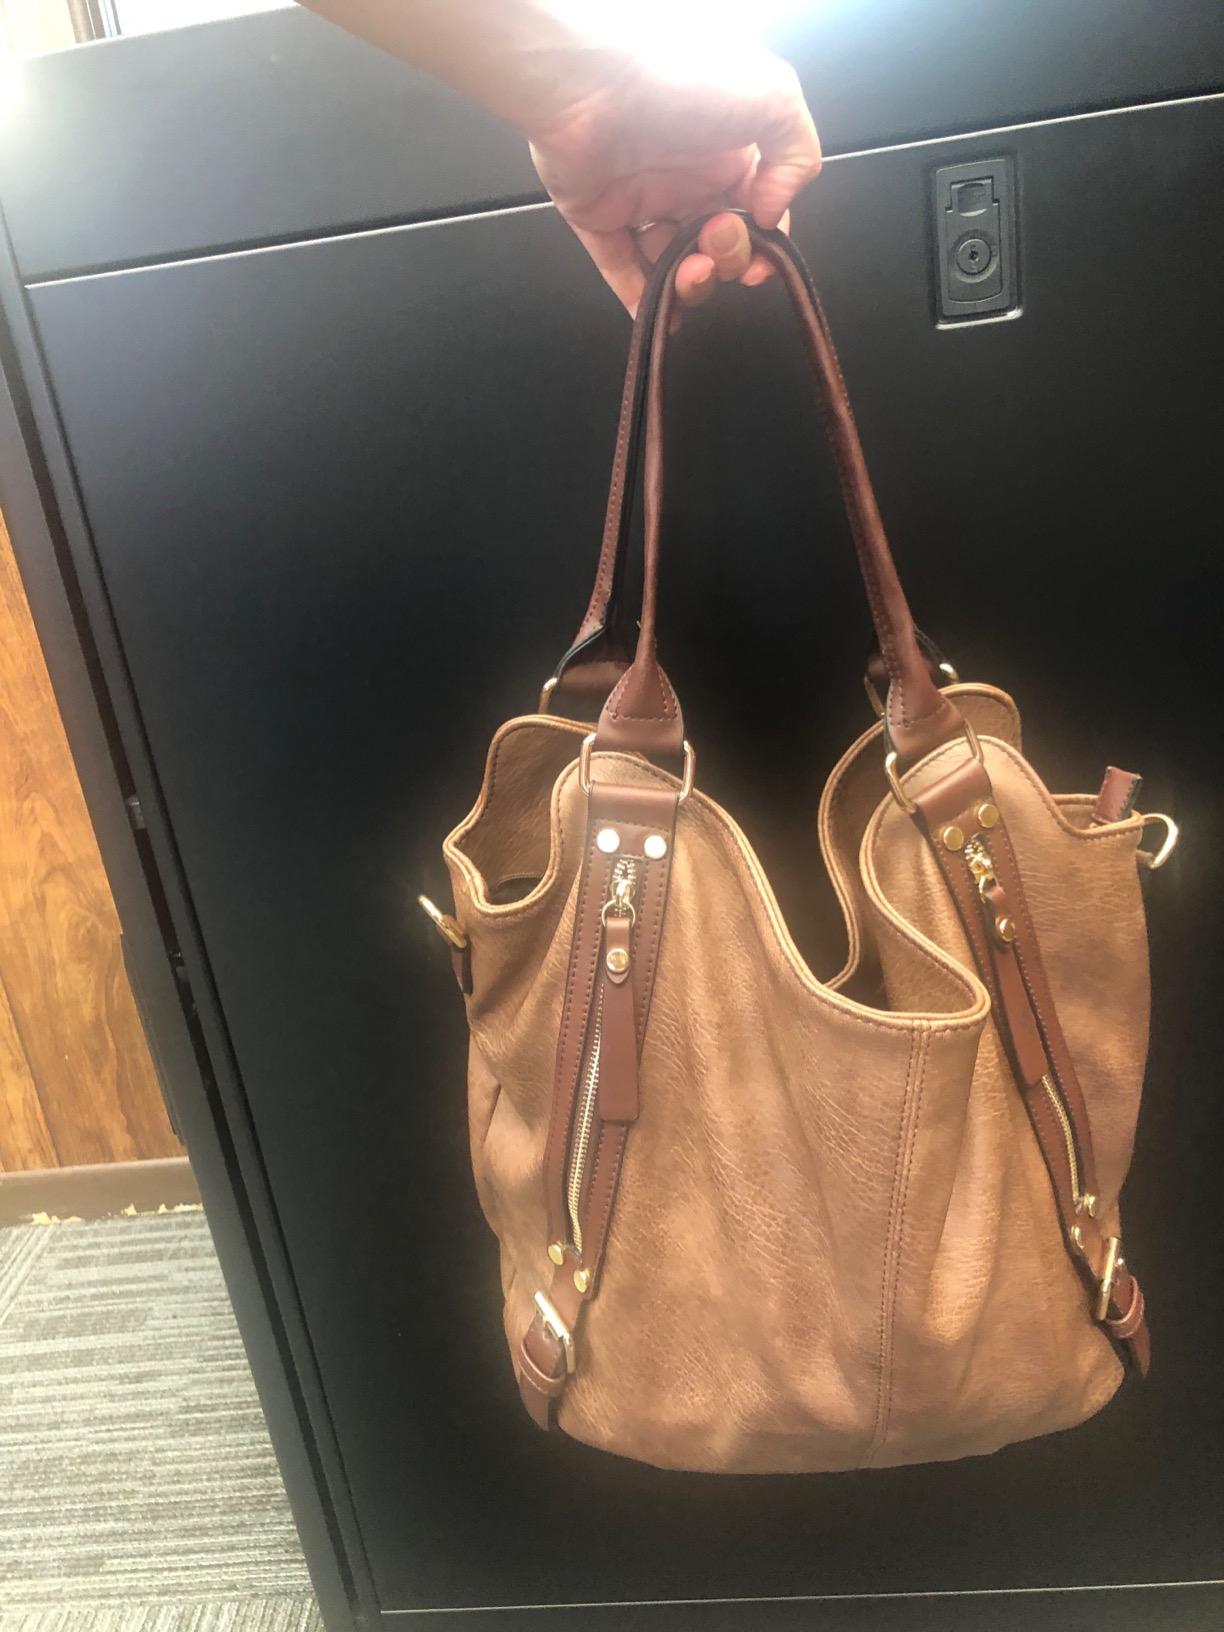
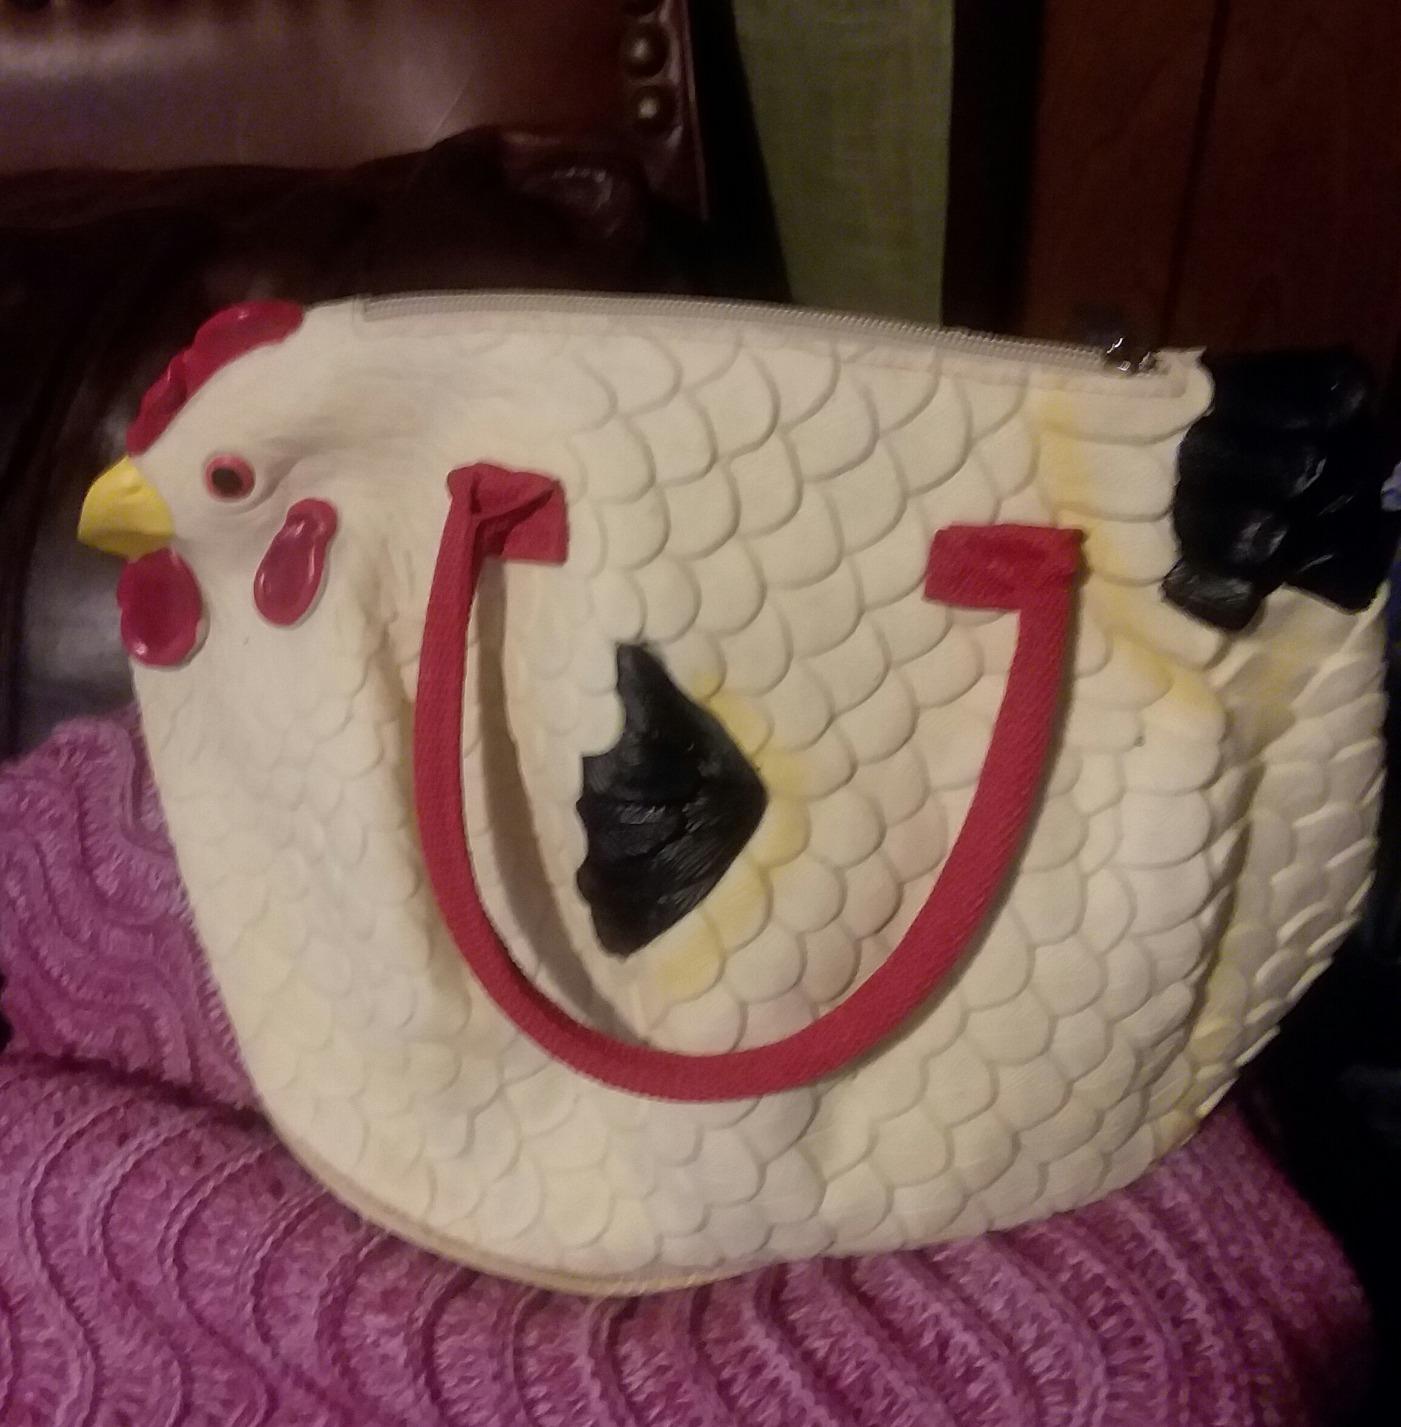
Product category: accessories_handbag
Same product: no